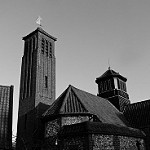
Label: B & W